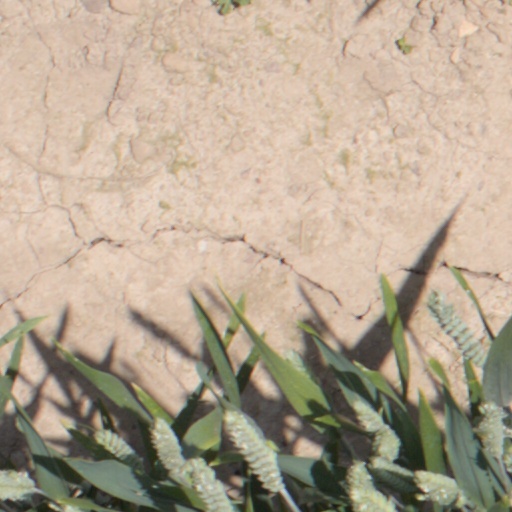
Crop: wheat